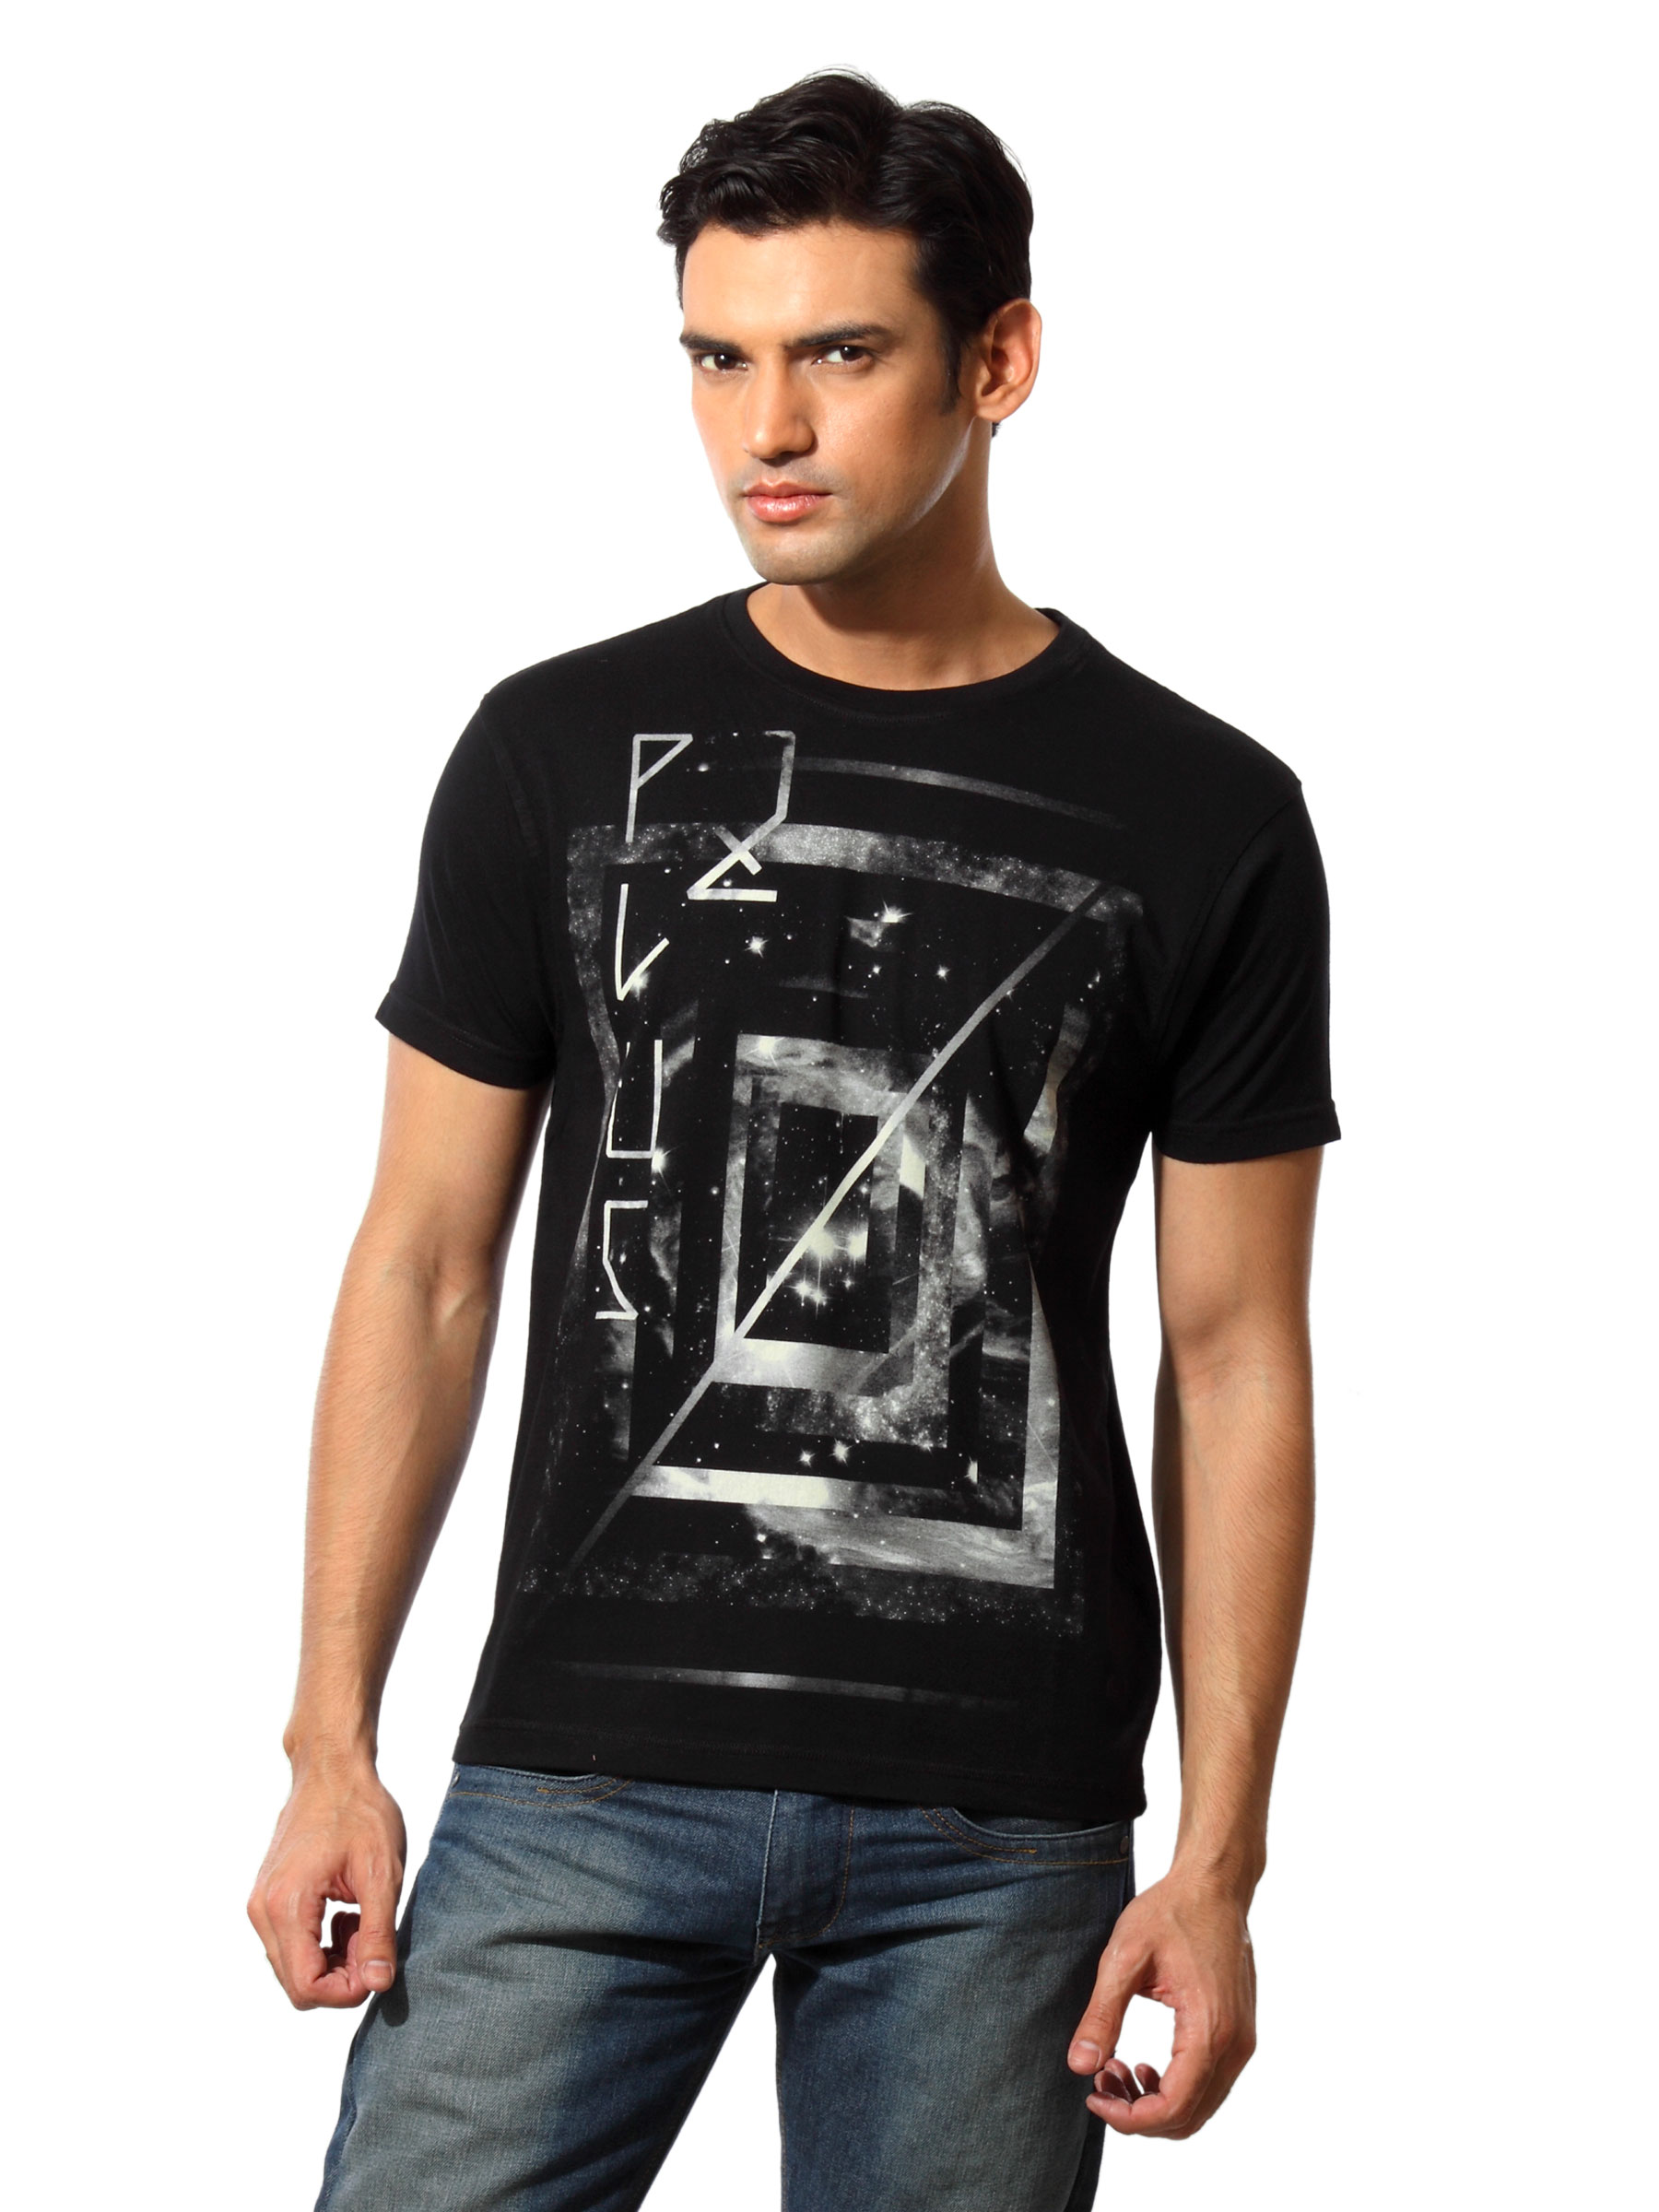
Flying Machine Men Tee Black T-shirt
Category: Apparel / Topwear / Tshirts
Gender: Men
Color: Black
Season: Summer 2012
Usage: Casual